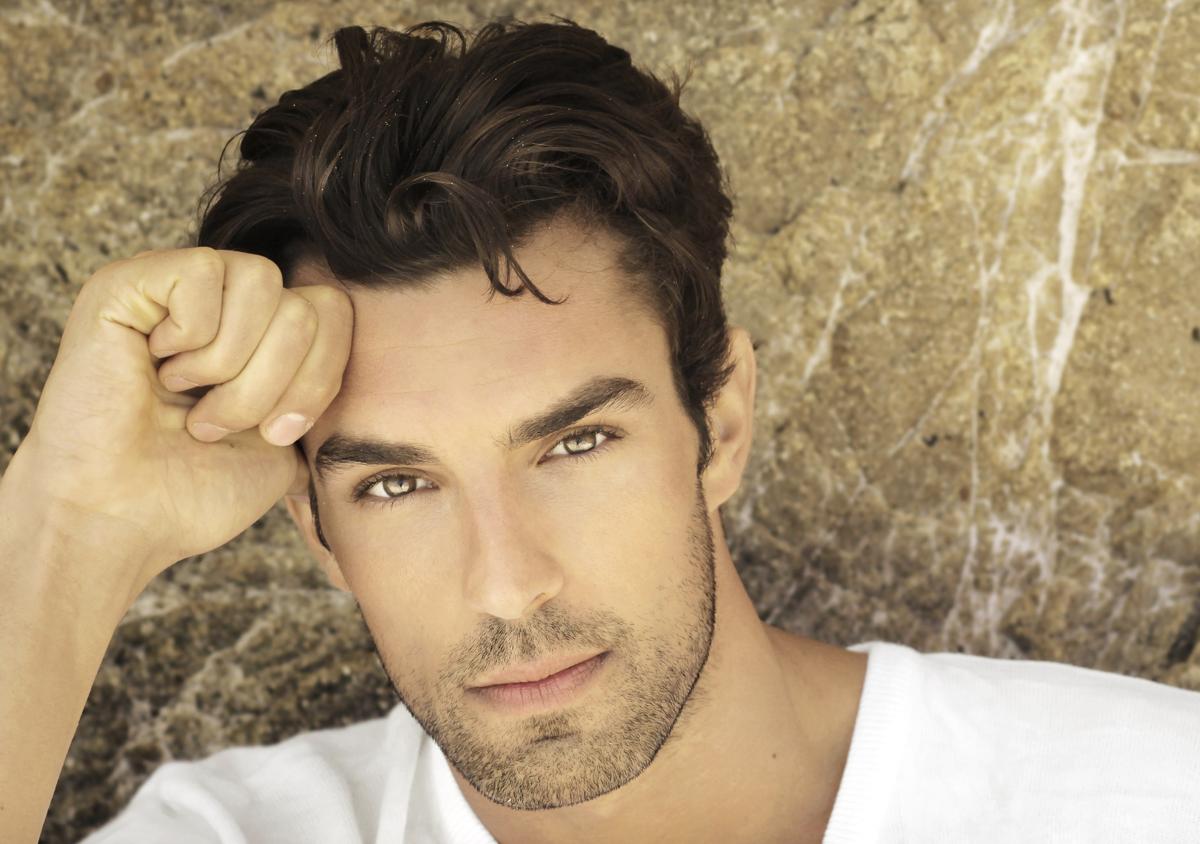
Gender: men